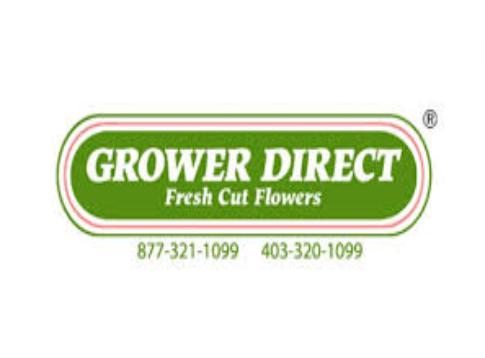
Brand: Growers Direct
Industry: Food